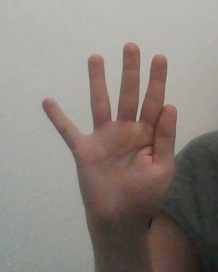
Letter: sheen